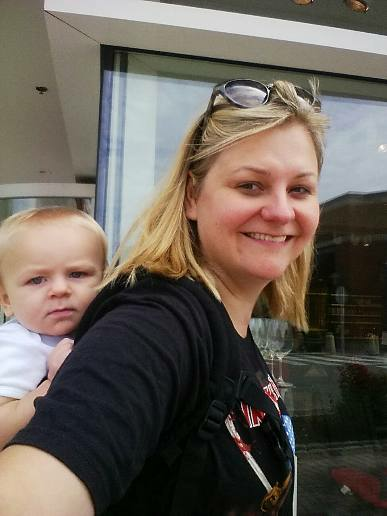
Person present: Yes